Partition of the Ottoman Empire

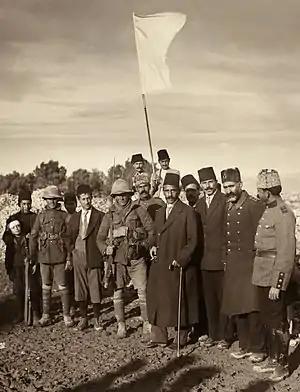
The surrender of Jerusalem to the British on 9 December 1917 after the Battle of Jerusalem

During the Great War, Britain produced three contrasting, but feasibly compatible, statements regarding their ambitions for Palestine. Britain had supported, through British intelligence officer T. E. Lawrence (aka Lawrence of Arabia), the establishment of a united Arab state covering a large area of the Arab Middle East in exchange for Arab support of the British during the war. The Balfour Declaration of 1917 encouraged Jewish ambitions for a national home. Lastly, the British promised via the Hussein–McMahon Correspondence that the Hashemite family would have lordship over most land in the region in return for their support in the Great Arab Revolt.